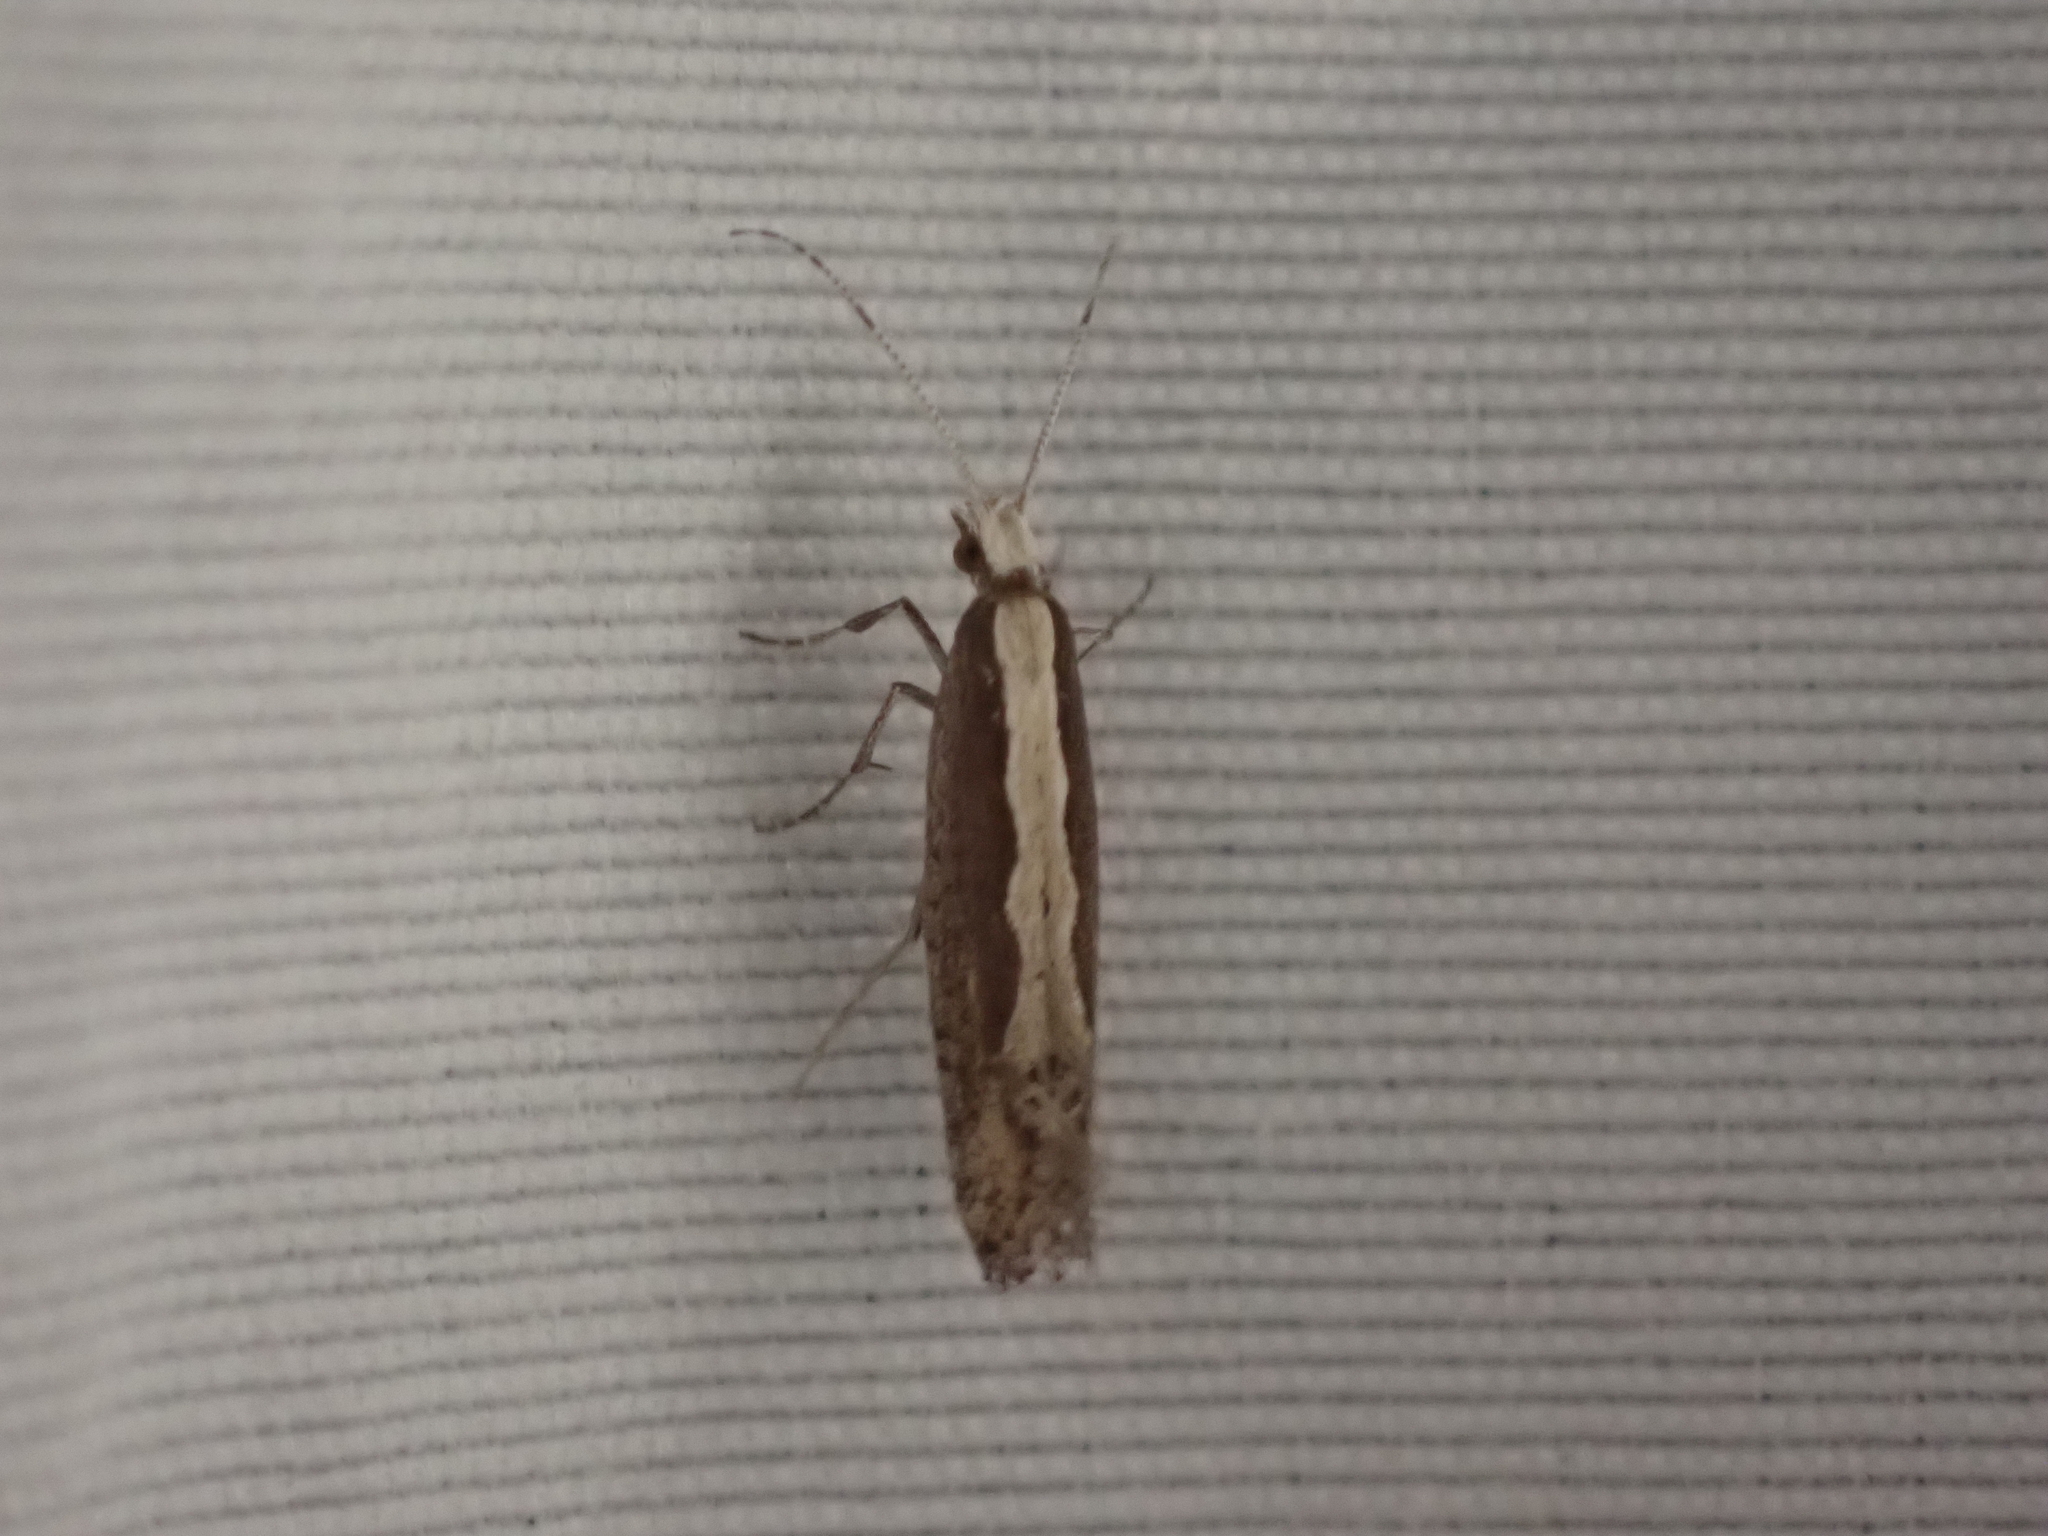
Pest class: diamondback_moth